1931 Hawke's Bay earthquake

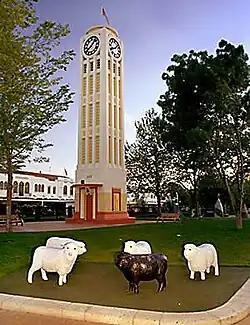
The Hastings Clock Tower was built in 1935 to symbolise the recovery of the earthquake.

Several temporary structures were built following the earthquake, including the shopping centre commonly referred to as Tin Town in Clive Square. It remained for about two years, housed over 50 businesses, and was created with a £10,000 loan which did not have to be paid back. According to "The Press", it was the world's first "pop-up mall".